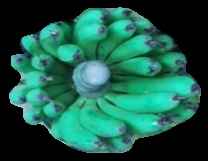
Variety: pachbale
Grade: grade2